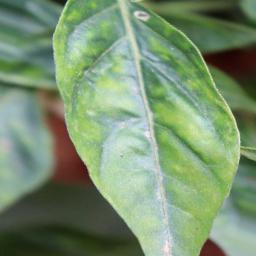
Label: mites_and_trips